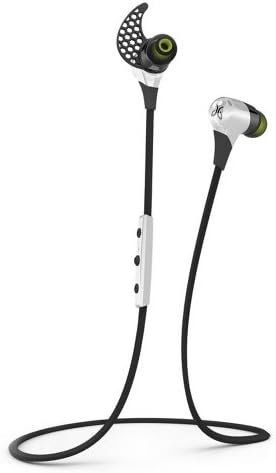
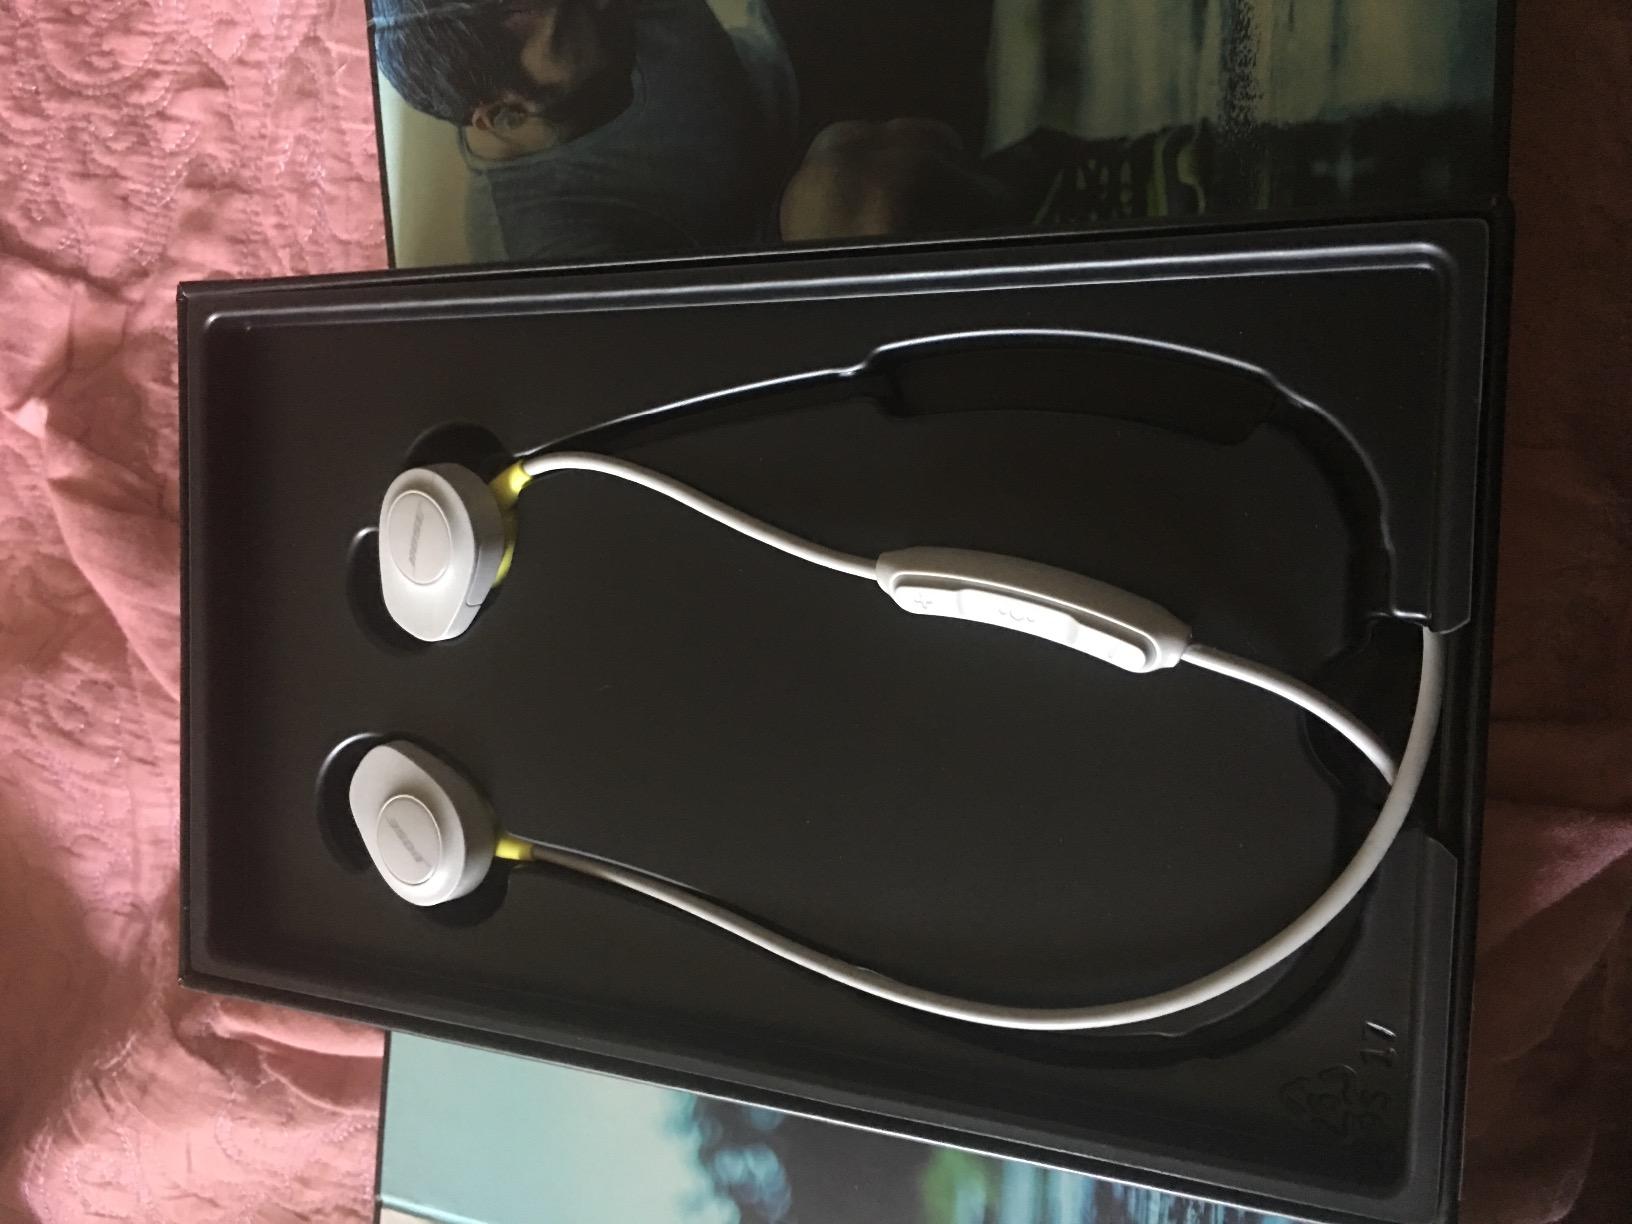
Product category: headphones
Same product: no